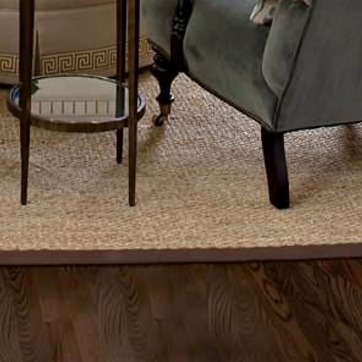
Material: carpet